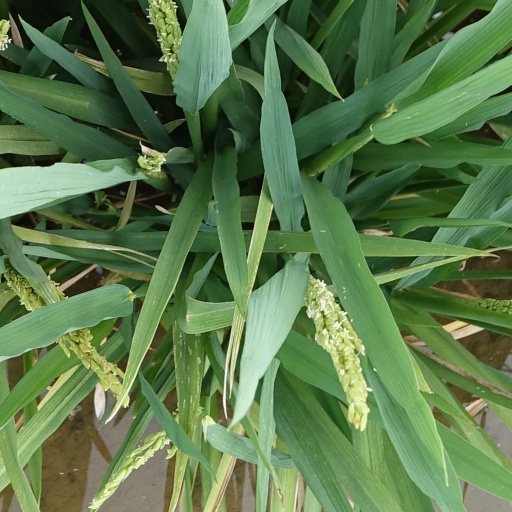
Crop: rice